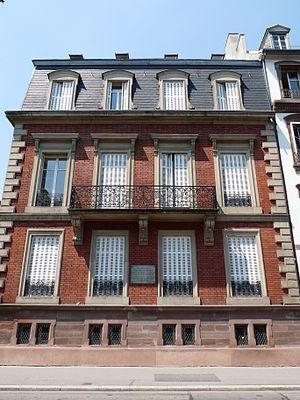
Maison de Strasbourg (14, quai Kléber) où mourut le docteur Eugène Koeberlé le 13 juin 1915
Le quai Kléber est un quai de Strasbourg qui borde le côté extérieur du nord du canal du Faux-Rempart entre la rue du Faubourg de Saverne et la rue du Faubourg de Pierre dans le quartier des Halles.
Eugène Koeberlé est un chirurgien et un humaniste alsacien qui fut l'un des pionniers de la chirurgie abdominale moderne ainsi qu'un ardent promoteur de l'asepsie et de l'hémostase. À la fin de sa vie, il se consacra à la poésie et à l'archéologie.